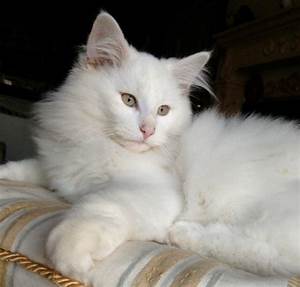
Label: gatto